L.A. Confidentiel

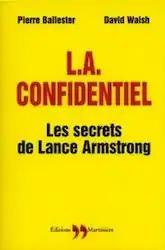
Cover

("L.A. Confidential: Lance Armstrong's Secrets") is a book by sports journalist Pierre Ballester and "The Sunday Times" sports correspondent David Walsh. The book contains circumstantial evidence of cyclist Lance Armstrong having used performance-enhancing drugs. The book has only been published in French.